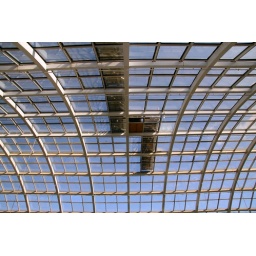
A glass panel in the cylindrical roof of the mall is being repaired.